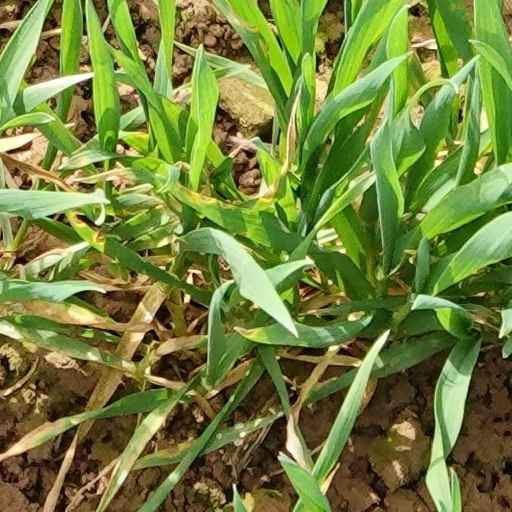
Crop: wheat